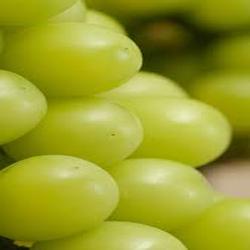
Label: Grapes